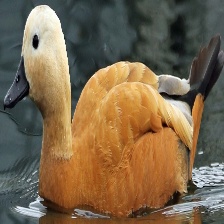
Species: RUDDY SHELDUCK
Scientific name: TADORNA FERRUGINEA
ImageNet parent category: drake